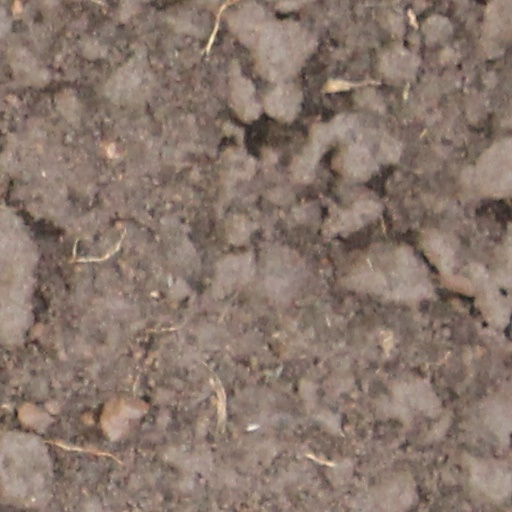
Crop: wheat